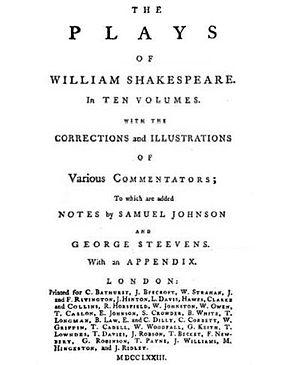
The Plays of William Shakespeare, révisés et corrigés par Samuel Johnson et George Steevens, est une édition des tragédies de William Shakespeare parue au XVIIIᵉ siècle. Johnson avait annoncé son intention de publier ces pièces de théâtre dans son Miscellaneous Observations on Macbeth, et son Proposals final fut publié en 1756. La première version de l'ouvrage sortit en 1765.